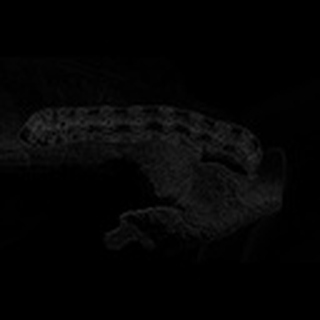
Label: cotton_army_worm